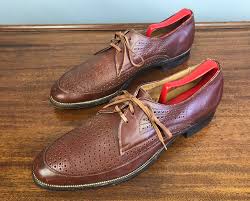
Label: Brogue